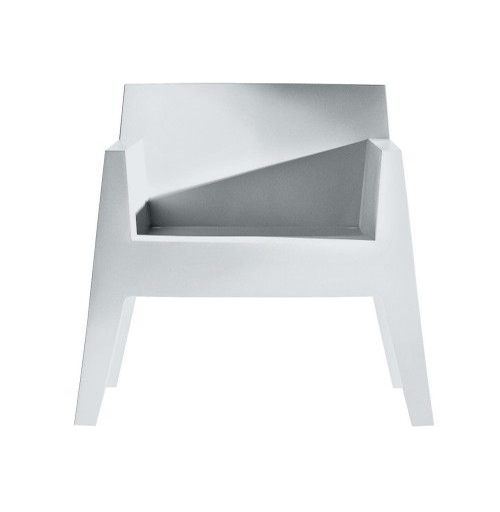
the designer designed toy as a vividly coloured and stackable armchair that is equally adapted to indoor and outdoor areas thanks to its plastic material .